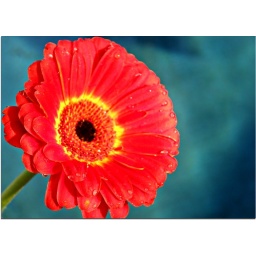
Gerbera daisy with pool water in the background